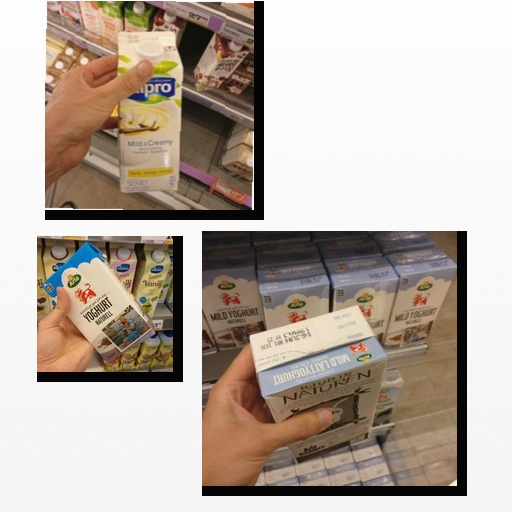
Food items: yoghurt, vanilla_soyghurt, natural_low_fat_yogurt